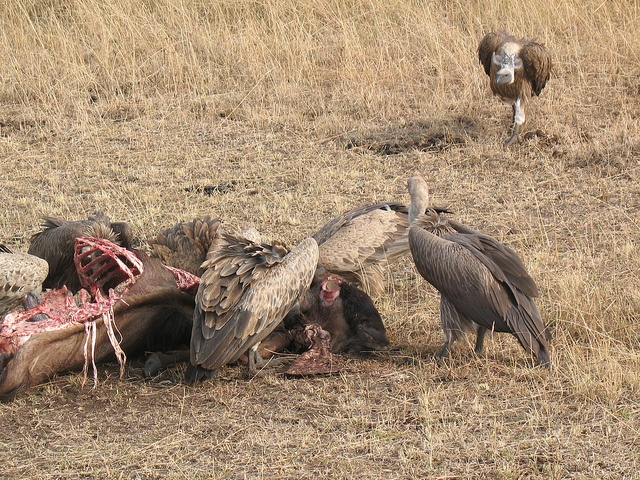
A group of buzzards eating a carcass in a field
A group of buzzards feasting on a dead animal body.
A group of vultures picking at the carcass of a dead animal.
Multiple vultures feeding on a hooved animal carcass.
Some big birds feeding on a dead animal carcass.